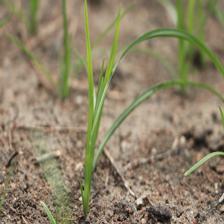
Label: Grass